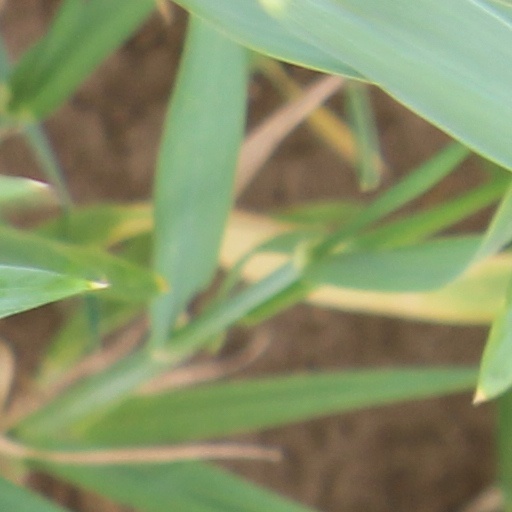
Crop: wheat